2021 PNP–PDEA shootout

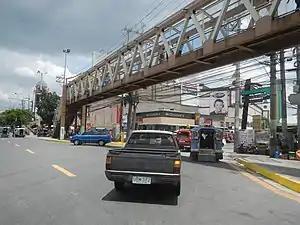
McDonald's Paragon Place and Don Antonio Pedestrian Overpass

On February 24, 2021, a botched buy-bust operation resulted in a shootout between units of the Philippine National Police (PNP) and the Philippine Drug Enforcement Agency (PDEA) on Commonwealth Avenue in Quezon City. The incident resulted in the deaths of two police officers, a PDEA agent and an informant. Both agencies claimed that they had been conducting a legitimate anti-drug operation.